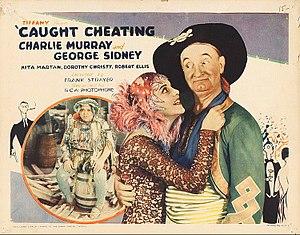
Caught Cheating est un film américain réalisé par Frank R. Strayer, sorti en 1931.